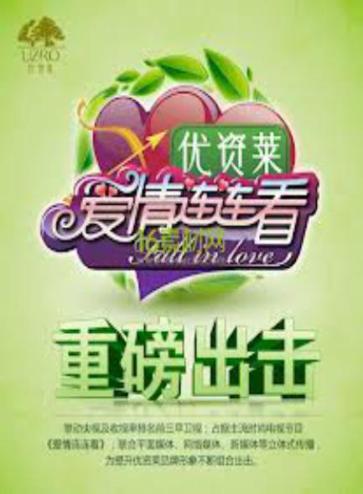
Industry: Necessities